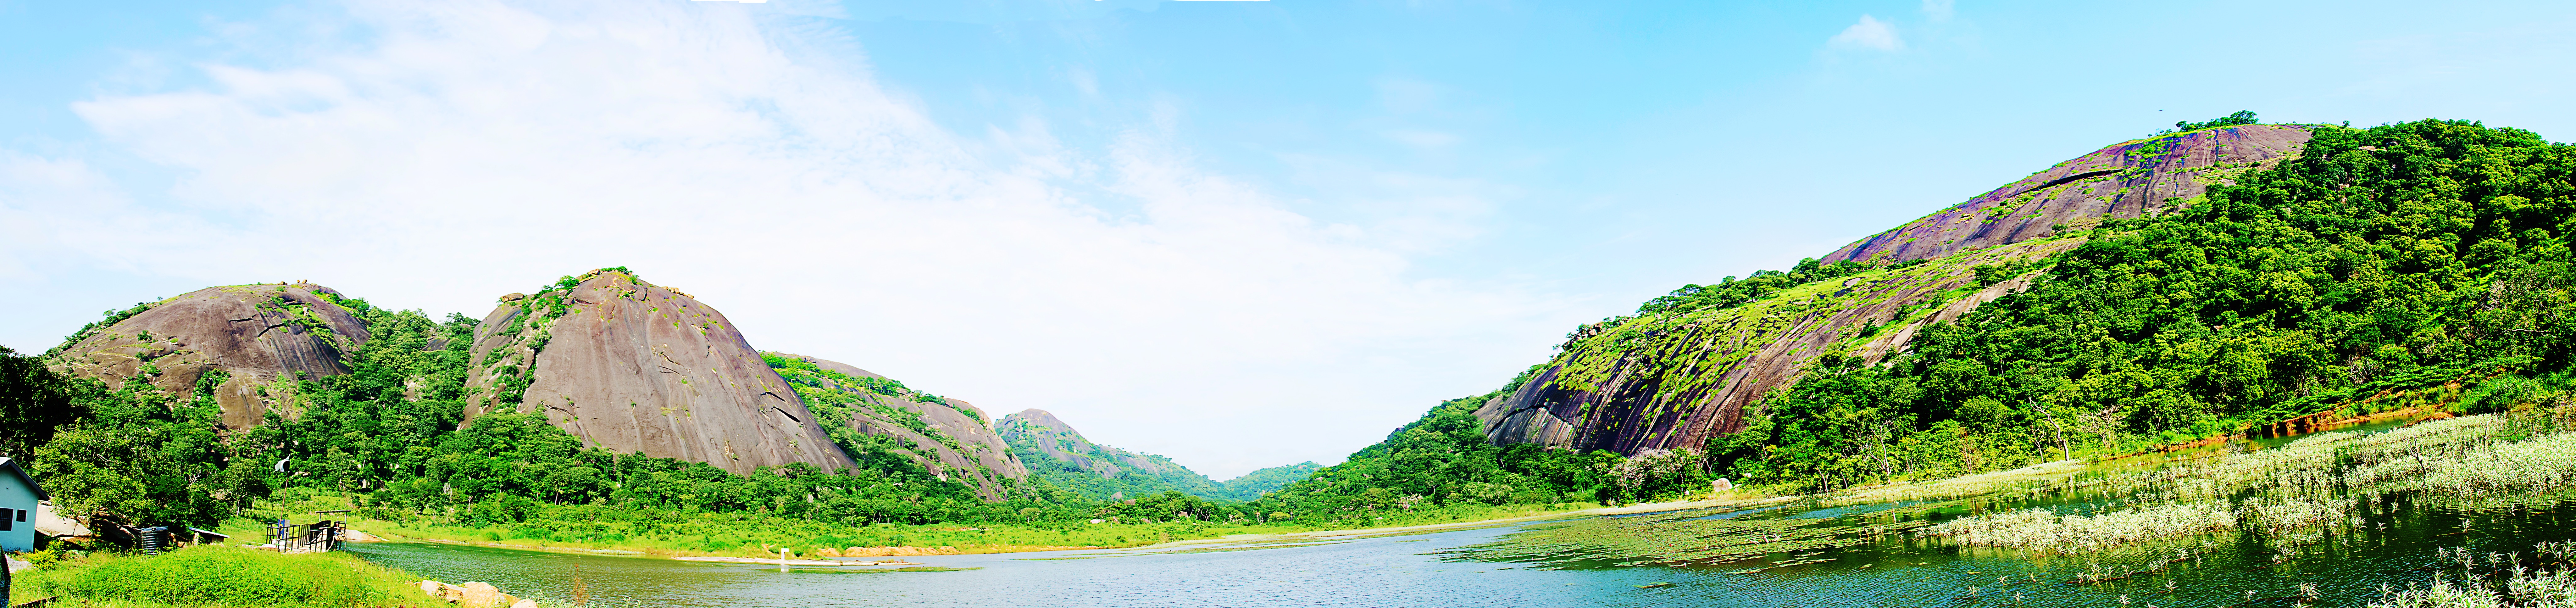
mountain, river, valley, mountain range, fjord, plateau, ecosystem, landform